Karangahape Road

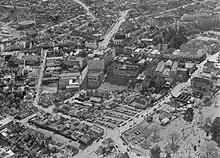
K'Road in 1957, a healthy main street with department stores and many other shops – before the motorways destroyed or degraded much of the surrounding residential areas, starting several decades of decline.

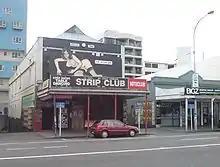
The western portion of the street became run-down and turned into the city's red-light district. The main part of the street remained a shopping hub but in the mind of the general public the reputation of the street as a whole became very disreputable. Now only a small number of obvious remnants of that time, such as the 'Vegas Girl' of the 'Las Vegas' strip club, still exist today.

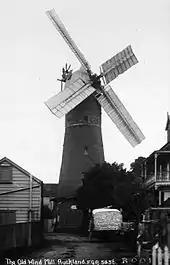
Partington's Windmill

As it was a travel route used by the pre-European Māori, Karangahape Road is an older thoroughfare than Queen Street, which was only developed by Europeans in the 1840s. The land was part of the parcel of 3000 acres sold by a local Māori to the government in 1841. The Karangahape ridge was the formal southern edge of Auckland City in the 19th century. The Karangahape Road District was formed 5 October 1868 and started operation 2 November 1869. In 1882 the road district amalgamated with the City of Auckland.